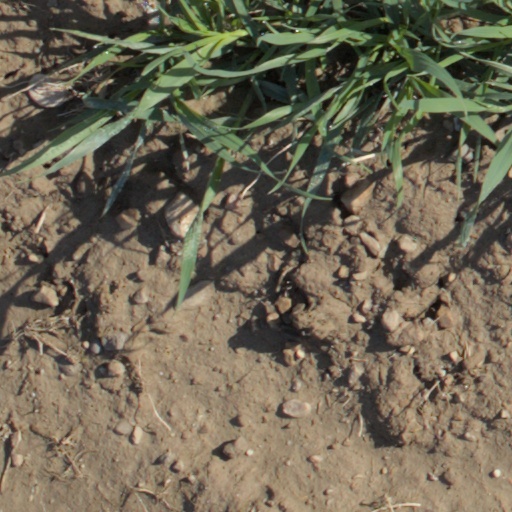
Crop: wheat